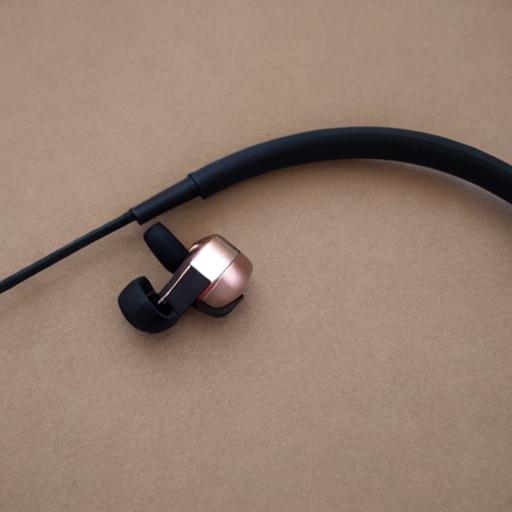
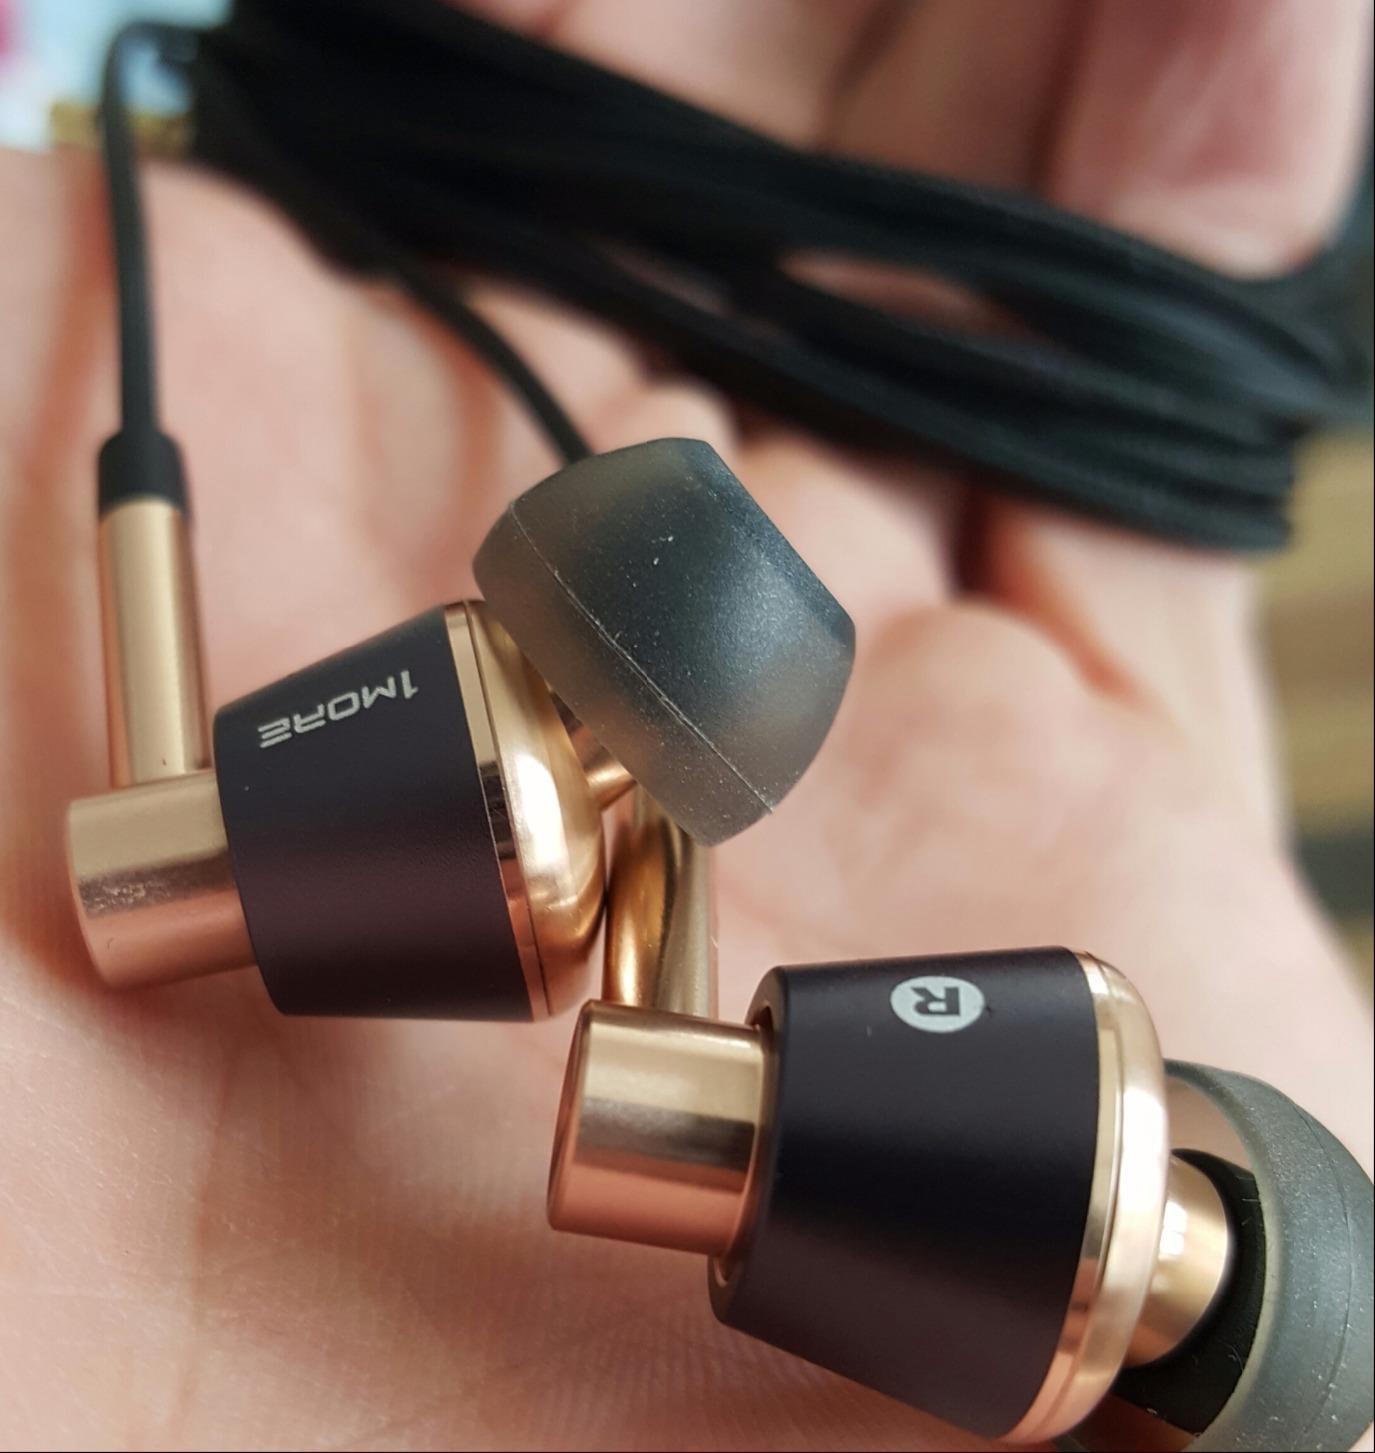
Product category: headphones
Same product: no